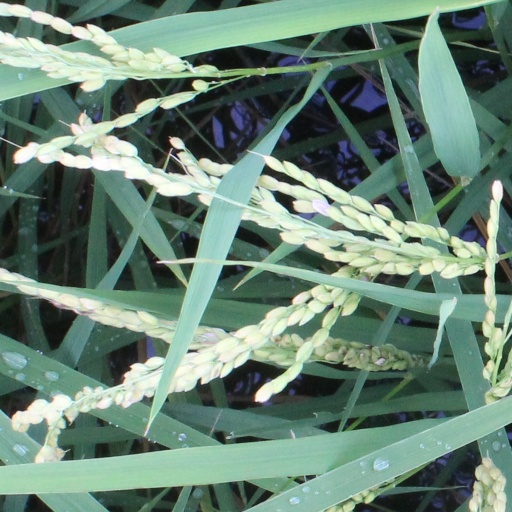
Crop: rice